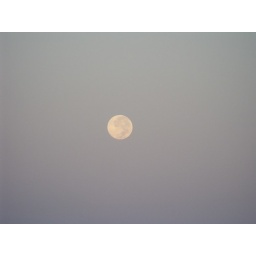
the moon now humbled by the sun and shining in the blue sky